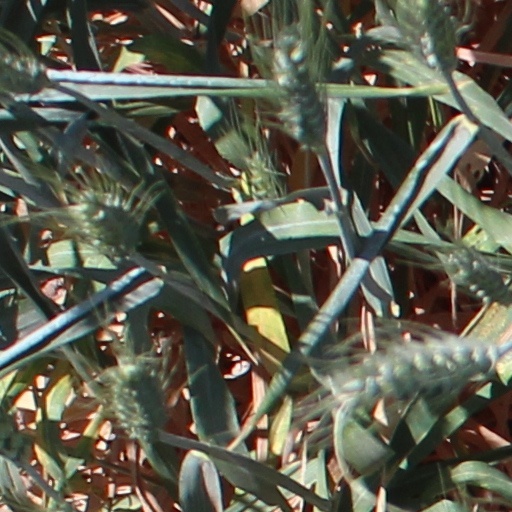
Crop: wheat